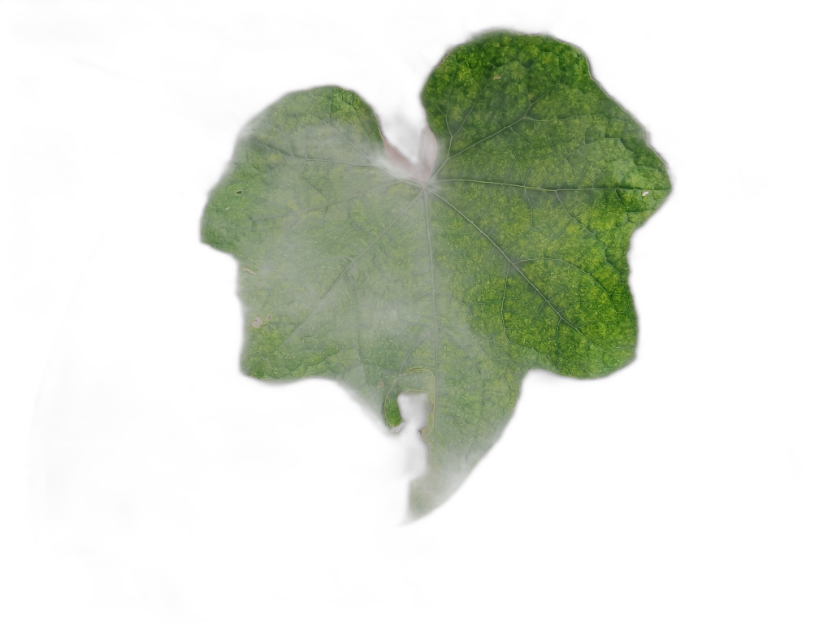
Crop: Zucchini
Label: Downy_Mildew